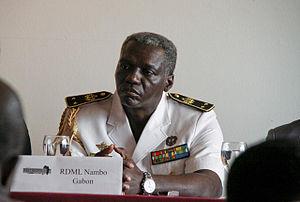
Créée en décembre 1960, la marine nationale du Gabon est la composante navale des Forces armées gabonaises et assure principalement la surveillance des eaux côtières du pays. En 1983, l'entité navale devient indépendante, avec son état-major basé à Libreville. Forte de deux bases navales, toutes les unités navigantes sont cependant rassemblées à Port-Gentil.